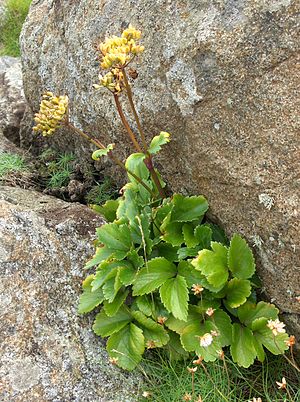
Kystklint eller -klippe / Plantevækst
Kystklint eller kystklippe er en naturtype, der er meget varieret. De planter den rummer, afhænger dels af højden, dels af klintens stejlhed og endelig af nærheden ved havet. Ofte ses en tydelig zonedannelse op ad skrænten, fra de stejleste skråninger nærmest havet uden vegetation, kun med laver, eller med pionérvegetation af følfod m.fl., til partier med græs og urter på toppen og på mere beskyttede dele af skråningerne. På mere beskyttede lokaliteter er der gradvise overgange til mere eller mindre kystpåvirkede varianter af hede, overdrev, højstaudesamfund, krat eller skov.